Mercury Cyclecar Company

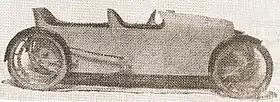
Mercury Model A Cyclecar

The Mercury was a cyclecar built in Detroit, Michigan, by the Mercury Cyclecar Company at 807 South Scotten Street in 1913-1914.